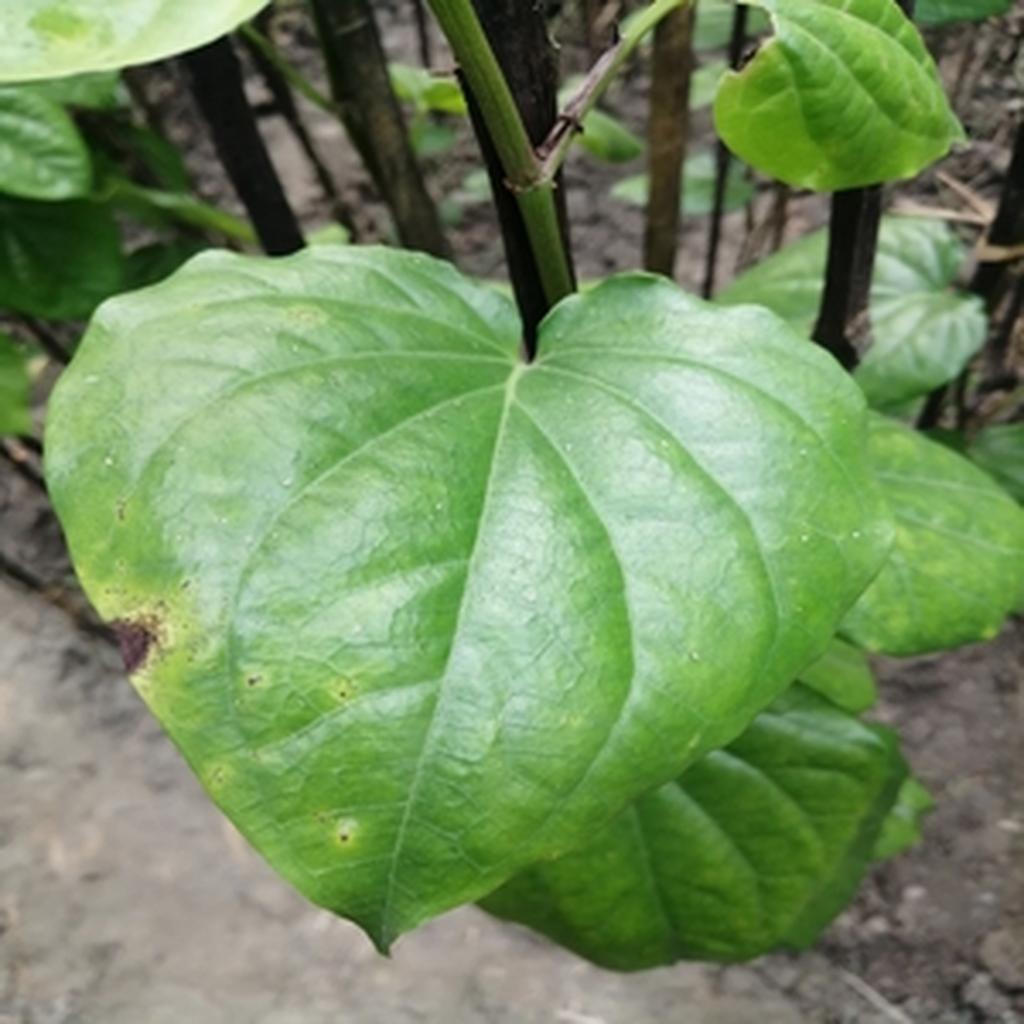
Label: Leaf_Rot